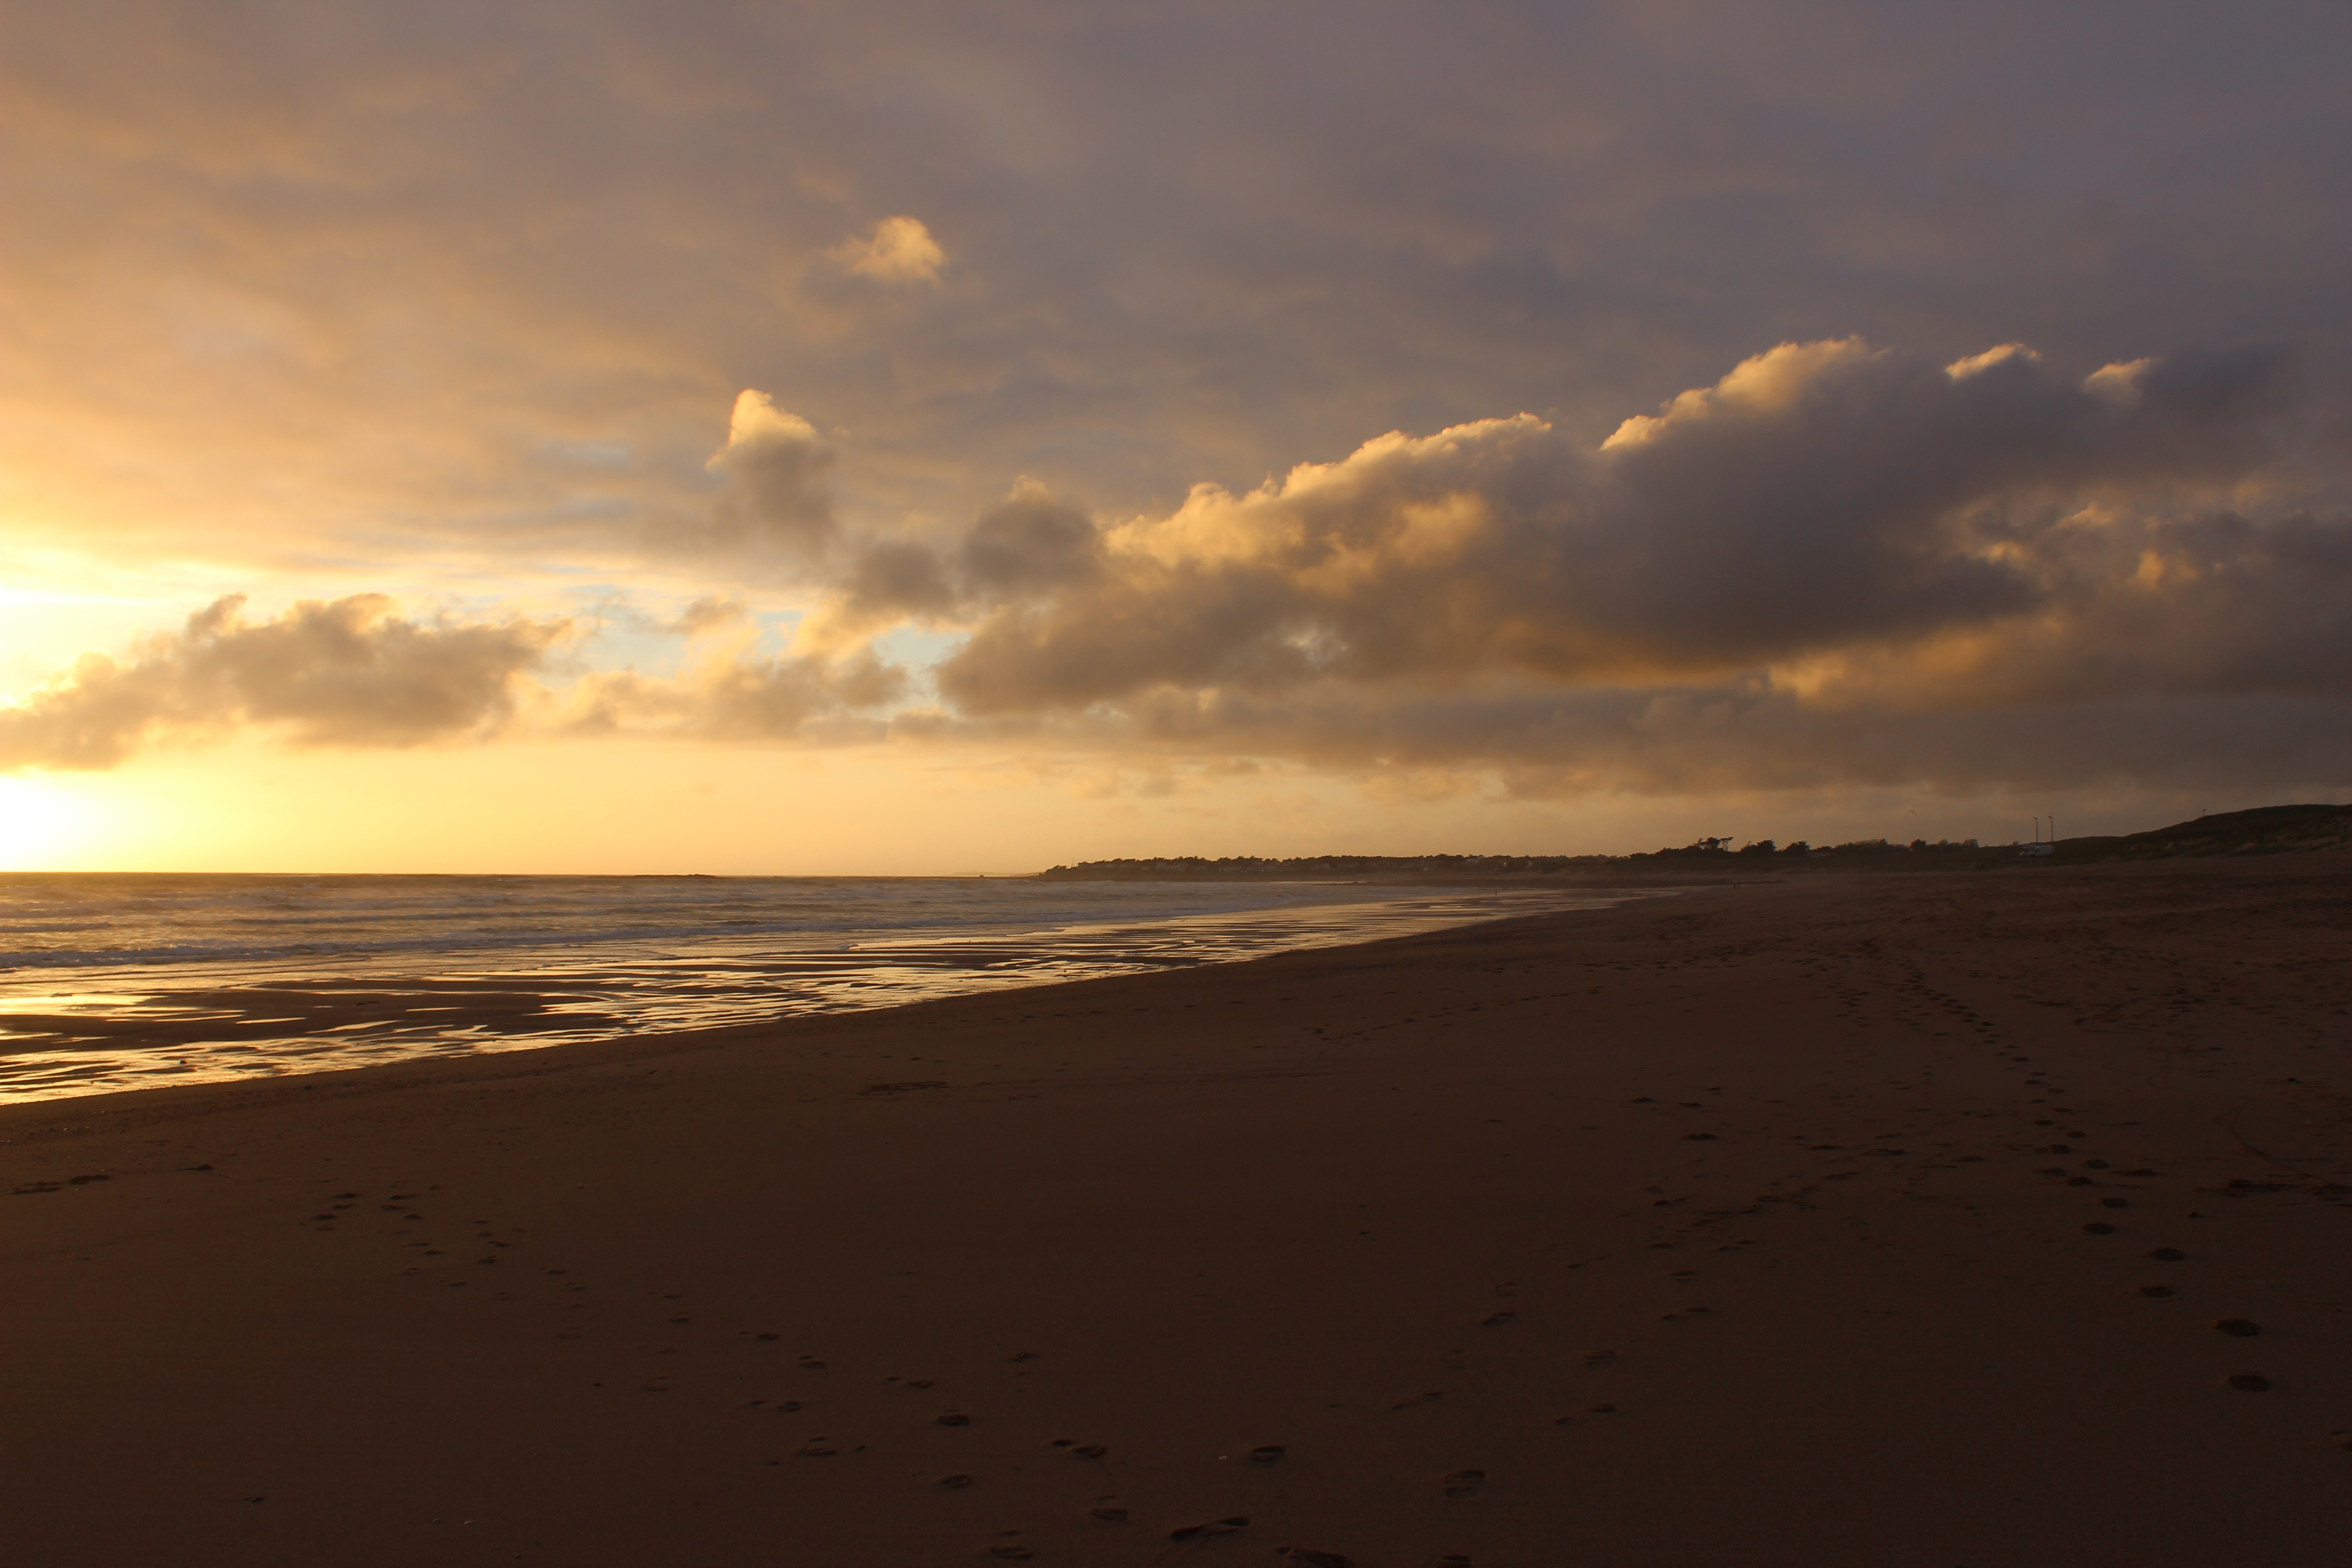
beach, landscape, sea, coast, sand, ocean, horizon, cloud, sky, sun, sunrise, sunset, sunlight, morning, shore, wave, dawn, dusk, evening, material, body of water, afterglow, wind wave